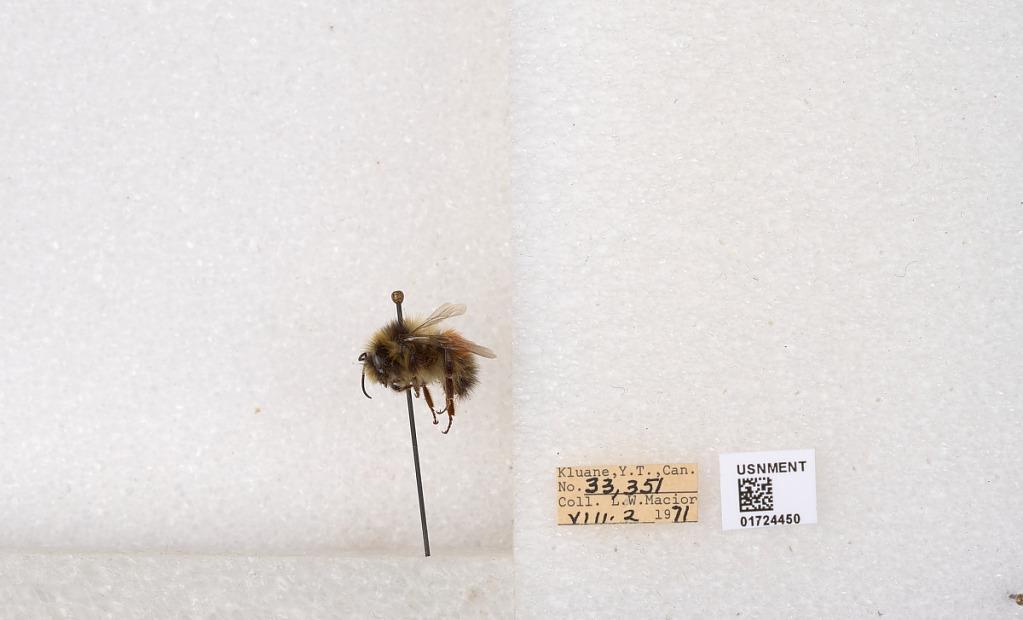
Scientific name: Bombus (Pyrobombus) sylvicola Kirby
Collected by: L. Macior
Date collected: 1971-8-2
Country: Canada
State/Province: Yukon Teritory
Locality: Kluane National Park and Reserve
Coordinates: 60.7493, -139.504